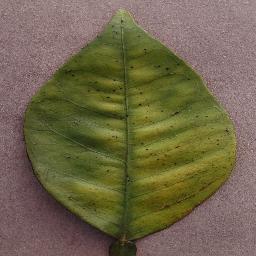
Label: Orange___Haunglongbing_(Citrus_greening)